Irmgard Schwaetzer

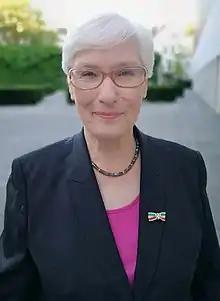
Adam-Schwaetzer in 2018

Irmgard Schwaetzer (born 5 April 1942) is a German politician of the Free Democratic Party (FDP) and a Protestant church official. From 2013 to 2021, she chaired the Synod of the Protestant Church in Germany (EKD). She is the central founding figure, as well as honorary chairwoman, of the Liberal Women.